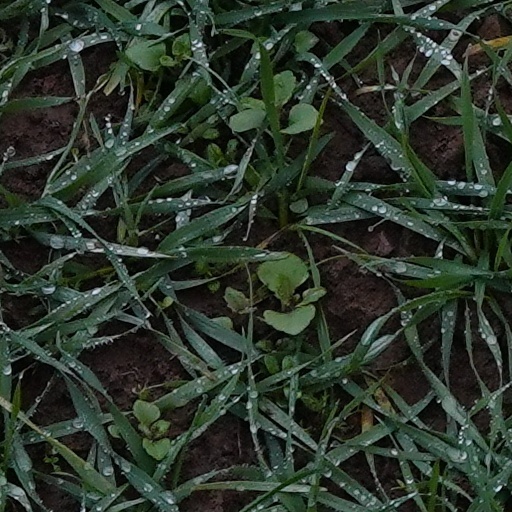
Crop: wheat